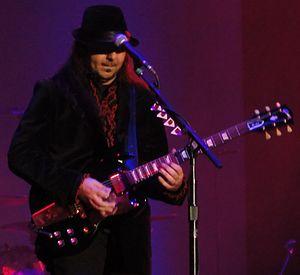
Rock en Seine